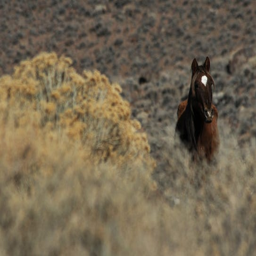
a wild horse is seen during government agency